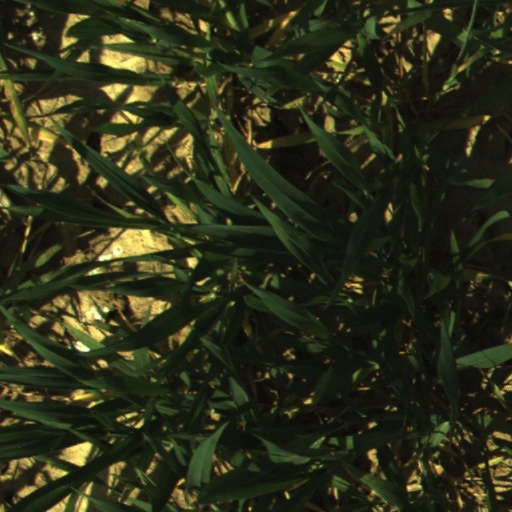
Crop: wheat